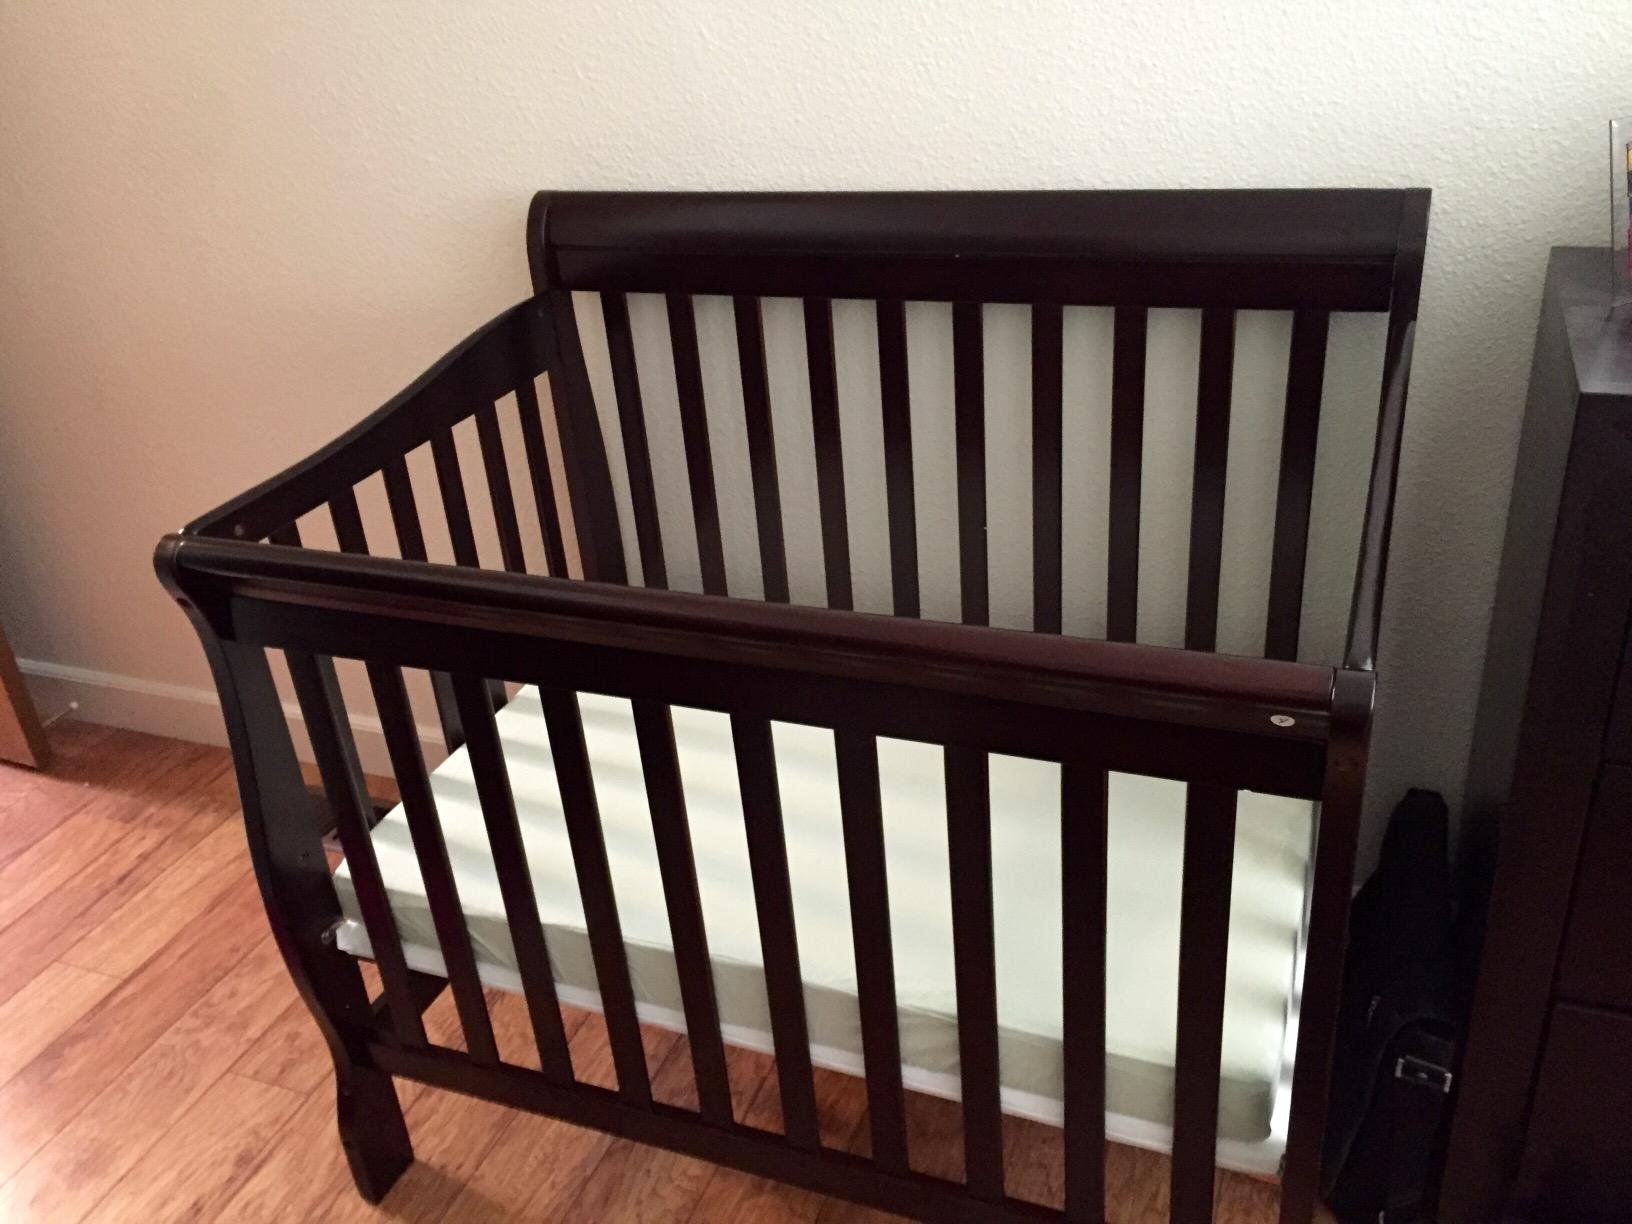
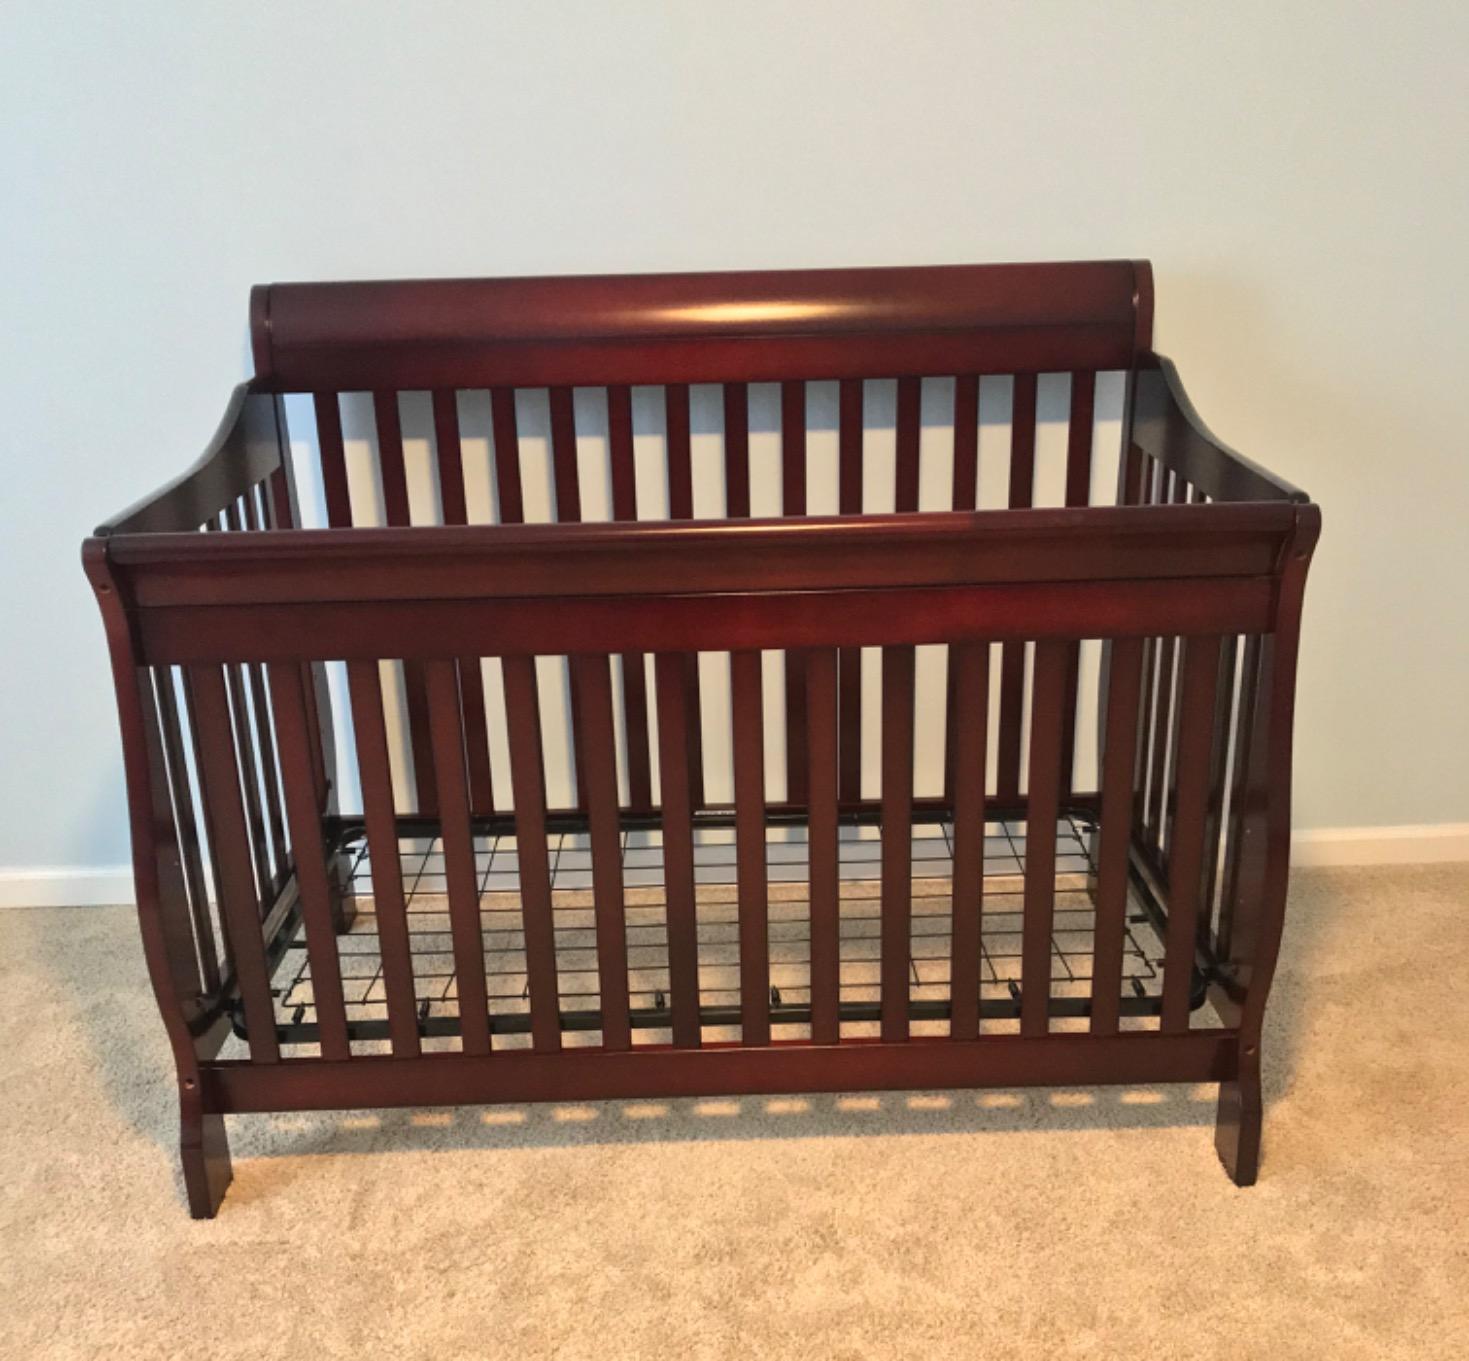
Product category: products_crib
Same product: yes